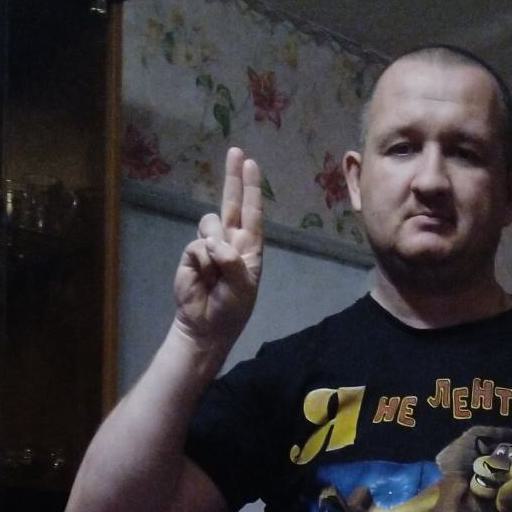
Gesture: two_up